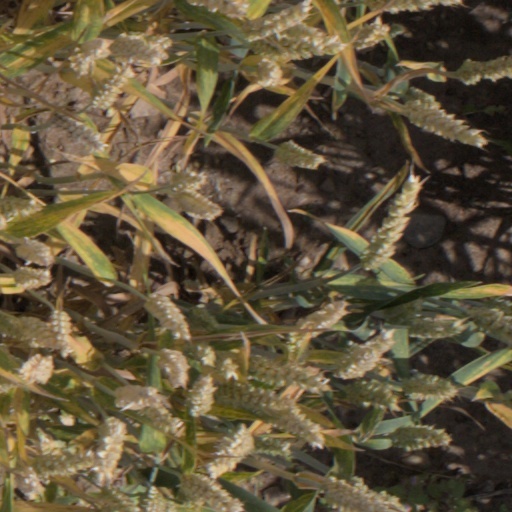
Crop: wheat